August 1978 conclave

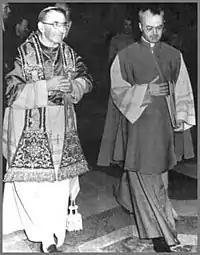
Newly elected Pope John Paul I ("on the left") with Monsignor Virgilio Noè, then papal master of ceremonies

The conclave was held for two days, from 25 August to 26 August 1978, at the Sistine Chapel in the Vatican. Cardinal John Wright, an official of the Roman Curia, was in the U.S. for medical treatments and thus unable to attend. Proceedings on 25 August 1978 began with a Mass celebrated at St. Peter's Basilica by the cardinal electors for divine guidance in their task to elect Pope Paul VI's successor. The cardinals processed into the Sistine Chapel six hours later, while the chapel choir sang the hymn "Veni Creator Spiritus". Monsignor Virgilio Noè, the papal master of ceremonies, gave the traditional command of ("Everybody out!"), the doors were locked, and then the actual conclave began, with Cardinal Villot presiding (as would happen again in October) due to being the senior cardinal bishop in attendance. The chapel windows remained closed, some sealed, and the summer heat was oppressive. Belgian Cardinal Leo Suenens later wrote: "My room was an oven. My cell was a kind of like a sauna." The traditional canopied thrones were replaced with twelve long tables to accommodate the electors. Cardinals Karol Wojtyła, Aloísio Lorscheider, and Bernardin Gantin reportedly served as scrutineers during the balloting.